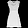
Label: Dress